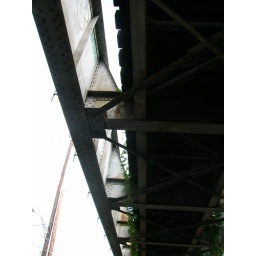
the old railroad bridge over Ponce de Leon Avenue near City Hall East, soon to be part of the Beltline.